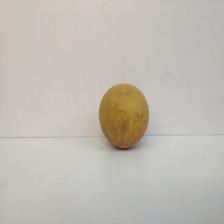
Size: Medium